Reinhold Aman

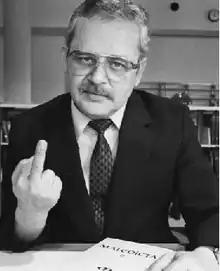
Reinhold Aman, giving the finger.

Reinhold Aman (April 8, 1936 – March 2, 2019) was a chemical engineer and professor of German before achieving national and even international recognition as the publisher of "Maledicta", a scholarly journal dedicated to the study of offensive language, also known as maledictology.